Camille de Tornaco

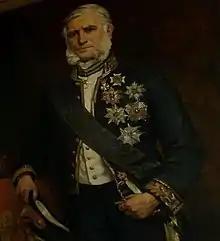

Baron Marie Camille Louis de Gonzague Ghislain (Camille) de Tornaco (6 April 1807 – 8 March 1880) was a Belgian landowner and liberal politician.